Oltroto

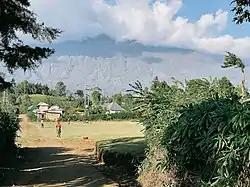
Central Oltoroto Ward

Oltroto or also spelt as Oltoroto is a Tanzanian administrative ward located in Arusha Rural District of the Arusha Region. "Oltoroto" means "a place to collect chalk" in Maasai language.